Disc brake

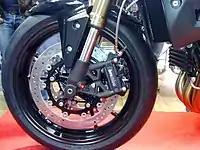
Radially-mounted brake caliper on a Triumph Speed Triple

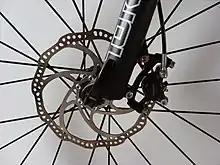
Mountain bike front disc brake

Lambretta introduced the first high-volume production use of a single, floating, front disc brake, enclosed in a ventilated cast alloy hub and actuated by cable, on the 1962 TV175. This was followed by the GT200 in 1964.